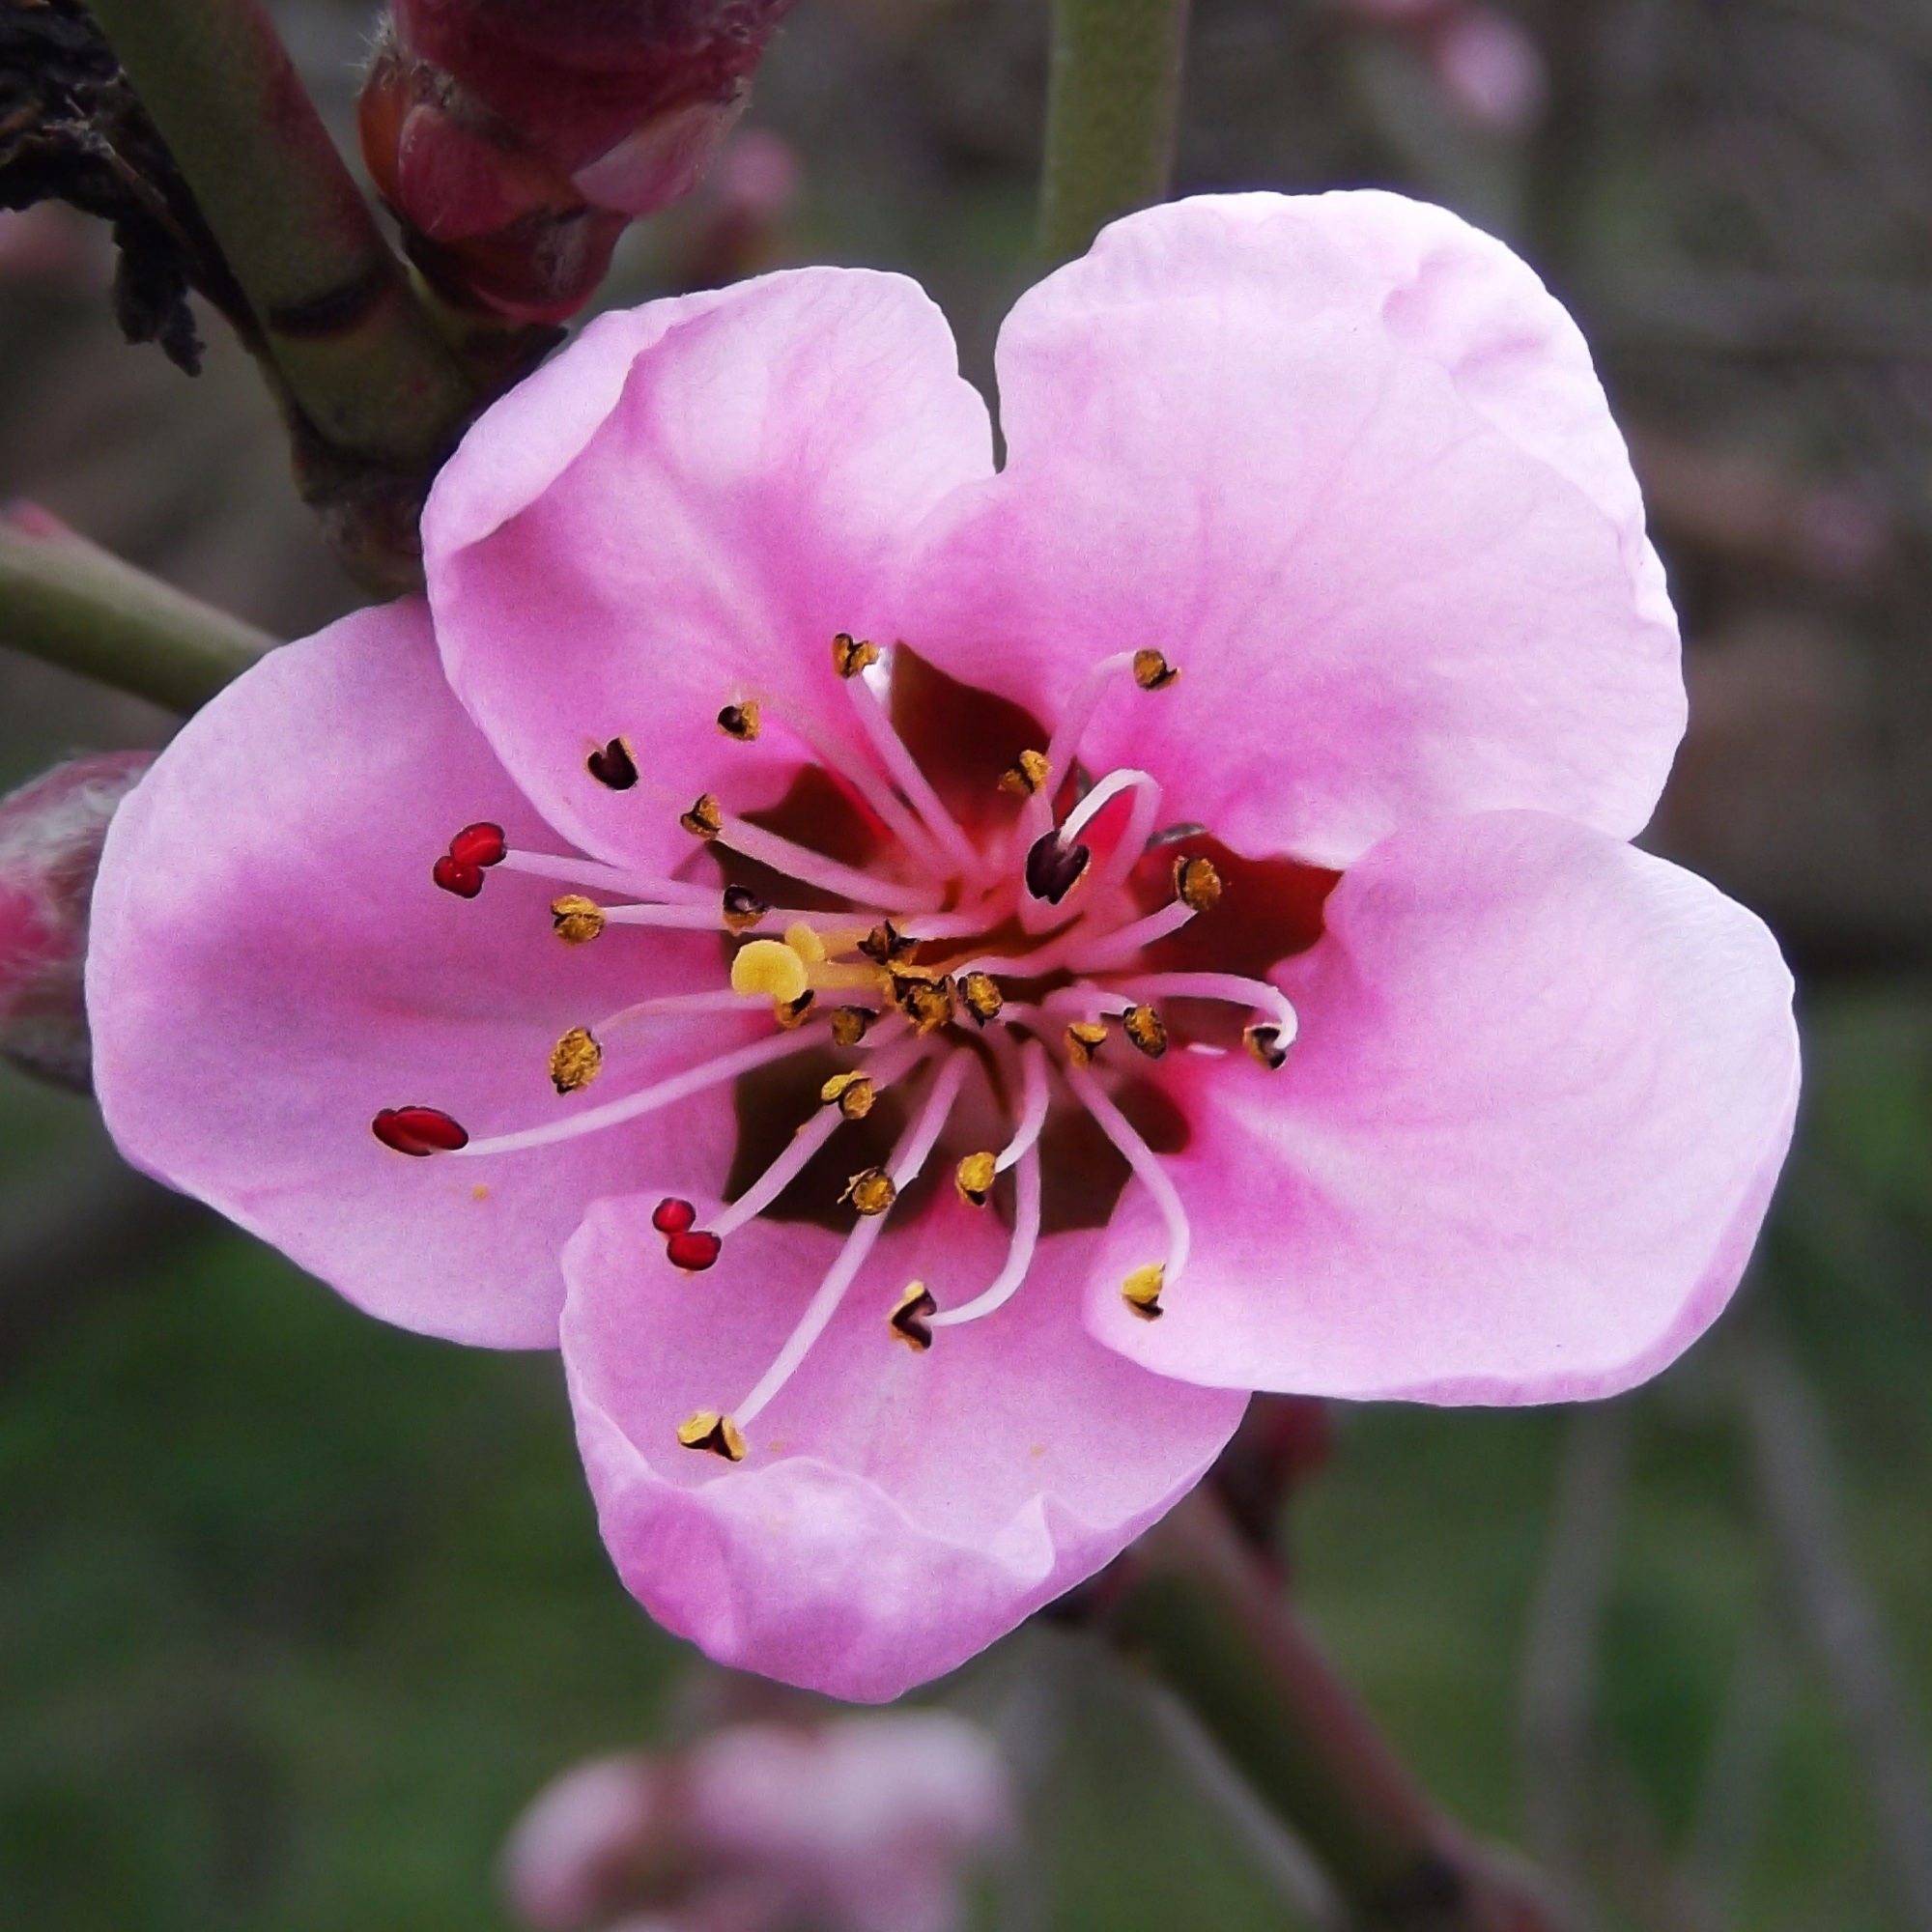
blossom, light, plant, flower, petal, moss, botany, flora, shrub, flute, macro photography, flowering plant, rose family, merchant louis, 2016 spring, woody plant, land plant